South Kesteven

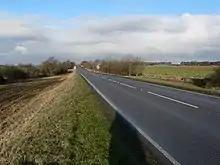
Ermine Street at Byard's Leap

South Kesteven borders North Kesteven to the north, as far east as Horbling, where the A52 crosses the South Forty-Foot Drain. From there south it borders South Holland along the South Forty-Foot Drain, crossing the A151 just west of Guthram Gowt. The border follows the River Glen near to Tongue End where at Baston, the boundary crosses north–south over Baston and Langtoft fens. It crosses the A1175 at the B1525 junction (the end of the Deepings bypass), then meets the Welland about two miles west of Crowland at a point called Kennulph's Stone. The parish of Deeping St. James is the south-east corner of the district, where the district borders the unitary authority of City of Peterborough. The boundary follows the Welland to Stamford, briefly following the B1443 (Barnack Road) where it skirts the edge of Burghley Park.